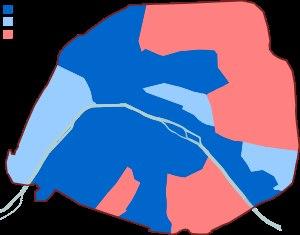
Cet article donne la liste des députés de Paris de 1958 à 1986, période entrant dans le cadre du découpage des circonscriptions électorales établi par l'ordonnance nᵒ 58-945 du 13 octobre 1958 relative à l'élection des députés à l'Assemblée nationale. Le nombre de députés pour la ville de Paris était fixé à 31, sur un total de 55 pour l'ensemble du département de la Seine dont la suppression au 1ᵉʳ janvier 1968 n'a pas modifié le nombre et la délimitation des circonscriptions de la capitale.